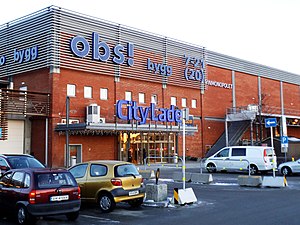
City Lade
City Lade er indkøbscenter i Trondheim, Norge. Indkøbscentret ligger i Lade, ca. 2,5 km nord for Trondheim centrum. City Lade åbnede d. 6. maj 2004. City Lade har nå et butiksareal på ca. 25.000 m², mens bygningens totale areal er er 40.000 m², hvoraf 7.000 er et parkeringshus. Indkøbscentret havde en omsætning på ca. 1,3 milliarder NOK i 2007.